Mexican ceramics

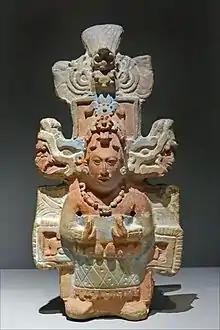
Ceramic figure with remains of Maya blue, 600 to 900 AD, Jaina Island.

In Tlacotalpan, water coolers are principally produced, which are common in hot climates. So that the coolers fulfill their function, the clay is only smoothed and then burnished on some of its surfaces, giving it a decorative effect with contrasting textures. Water absorption by the walls of the clay receptacle keeps the water cool.